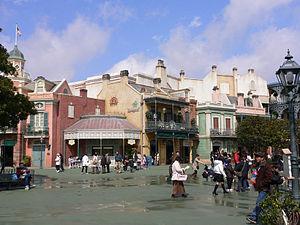
Tokyo Disneyland est le premier parc Disney construit en dehors des États-Unis, ouvert en 1983. Le parc se situe dans le complexe Tokyo Disney Resort. Il copie principalement le Magic Kingdom dont il reprend le plan et le château de Cendrillon. Mais les ajouts successifs depuis l'ouverture ont gommé un peu les ressemblances. Un élément particulier est l'absence d'un train ceinturant le parc ; celui-ci ne fait que le tour d'Adventureland et de Westernland.
Adventureland est une zone thématique présente dans tous les parcs à thèmes de type Royaume enchanté de Disney de par le monde. C'est un lieu prévu pour recréer l'atmosphère d'une zone tropicale romancée.